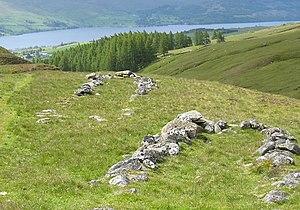
Le shieling est une ancienne habitation d'estive rencontrée dans les zones insulaires des îles Britanniques, comme les Hébrides ou l'île de Man, et dont les plus anciens spécimens remontent à l'époque viking. Le terme shieling vient probablement du norrois skáli. Les shielings n'étaient habités que de façon saisonnière. L'été, les hommes s'y rendaient avec leurs troupeaux.
L'architecture écossaise a été marquée, particulièrement depuis le classicisme, par un grand nombre de styles. Certains, communs avec le reste de l'Europe, ont été marqués de grandes figures de l'architecture comme Robert Adam, William Henry Playfair ou encore Charles Rennie Mackintosh, alors que d'autres sont restés propres au pays, comme le Scottish baronial style.